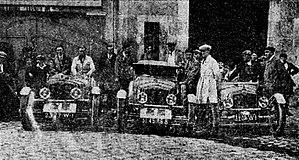
L'Équipe Tracta aux 24 Heures du Mans 1929 (victoire de catégorie 1.1L).
Le joint Tracta est un joint homocinétique inventé par Pierre Fenaille et son associé Jean-Albert Grégoire, pour l'entrainement des voitures à traction avant Tracta. Ce joint, dont le brevet date du 8 décembre 1926, a été monté sur les deux premiers Type A engagés aux 24 Heures du Mans 1927, le 15 juin 1927.